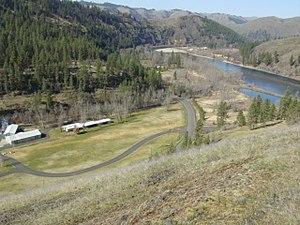
L’attaque du camp de Looking Glass est une attaque militaire menée le 1ᵉʳ juillet 1877 dans le cadre de la guerre des Nez-Percés par le capitaine Stephen G. Whipple de la United States Army sur le village du chef amérindien Looking Glass installé à proximité de la Clearwater, près de la ville actuelle de Kooskia. Alors que ce dernier a refusé de se joindre aux autres factions de Nez-Percés hostiles aux Américains, le général Oliver Otis Howard, se fiant à des rapports indiquant qu'il constituerait une menace, donne l'ordre de l'arrêter ainsi que son groupe.